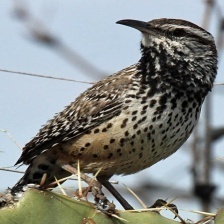
Species: CACTUS WREN
Scientific name: CAMPYLORHYNCHUS BRUNNEICAPILLUS